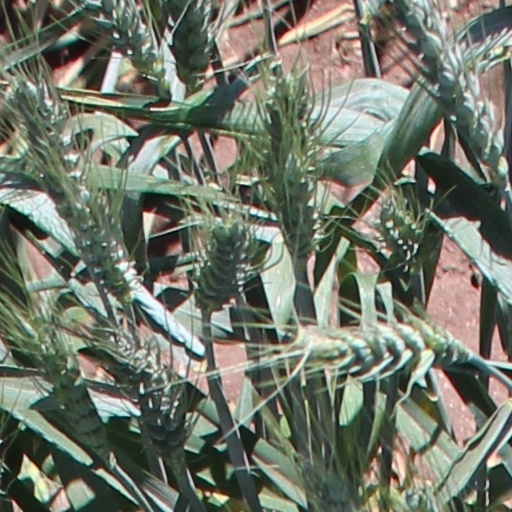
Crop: wheat